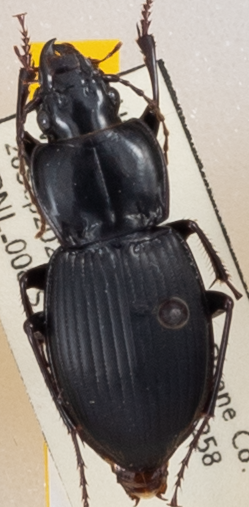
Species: Cyclotrachelus sigillatus
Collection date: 2022-09-28
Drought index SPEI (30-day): -0.432
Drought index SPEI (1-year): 0.1
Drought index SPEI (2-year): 0.44